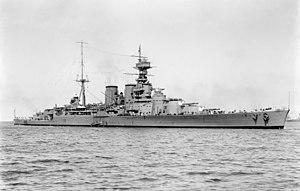
Cette liste dresse les plus grandes catastrophes maritimes pendant la Seconde Guerre mondiale au regard du nombre de victimes. Du fait de son contexte, une Seconde Guerre mondiale sanguinaire entachée de nombreux drames, ces catastrophes resteront longtemps quasi ignorées.
Le croiseur de bataille est un type de navire de guerre apparu au début du XXᵉ siècle. Ses caractéristiques sont semblables à celles du cuirassé pour le déplacement, le calibre de l'artillerie principale, l'effectif de l'équipage, le rayon d'action, mais sa vitesse est nettement supérieure, dépassant aussi celle des plus grands croiseurs de l'époque, grâce à des dimensions de coque et un appareil propulsif plus puissant. Ce poids supplémentaire est compensé, sur les navires de conception britannique, par un blindage plus léger, et cette moindre protection constitue la principale restriction à l'emploi de ce type de navire ainsi que le montrent les principaux combats auxquels ils participent pendant la Première Guerre mondiale.